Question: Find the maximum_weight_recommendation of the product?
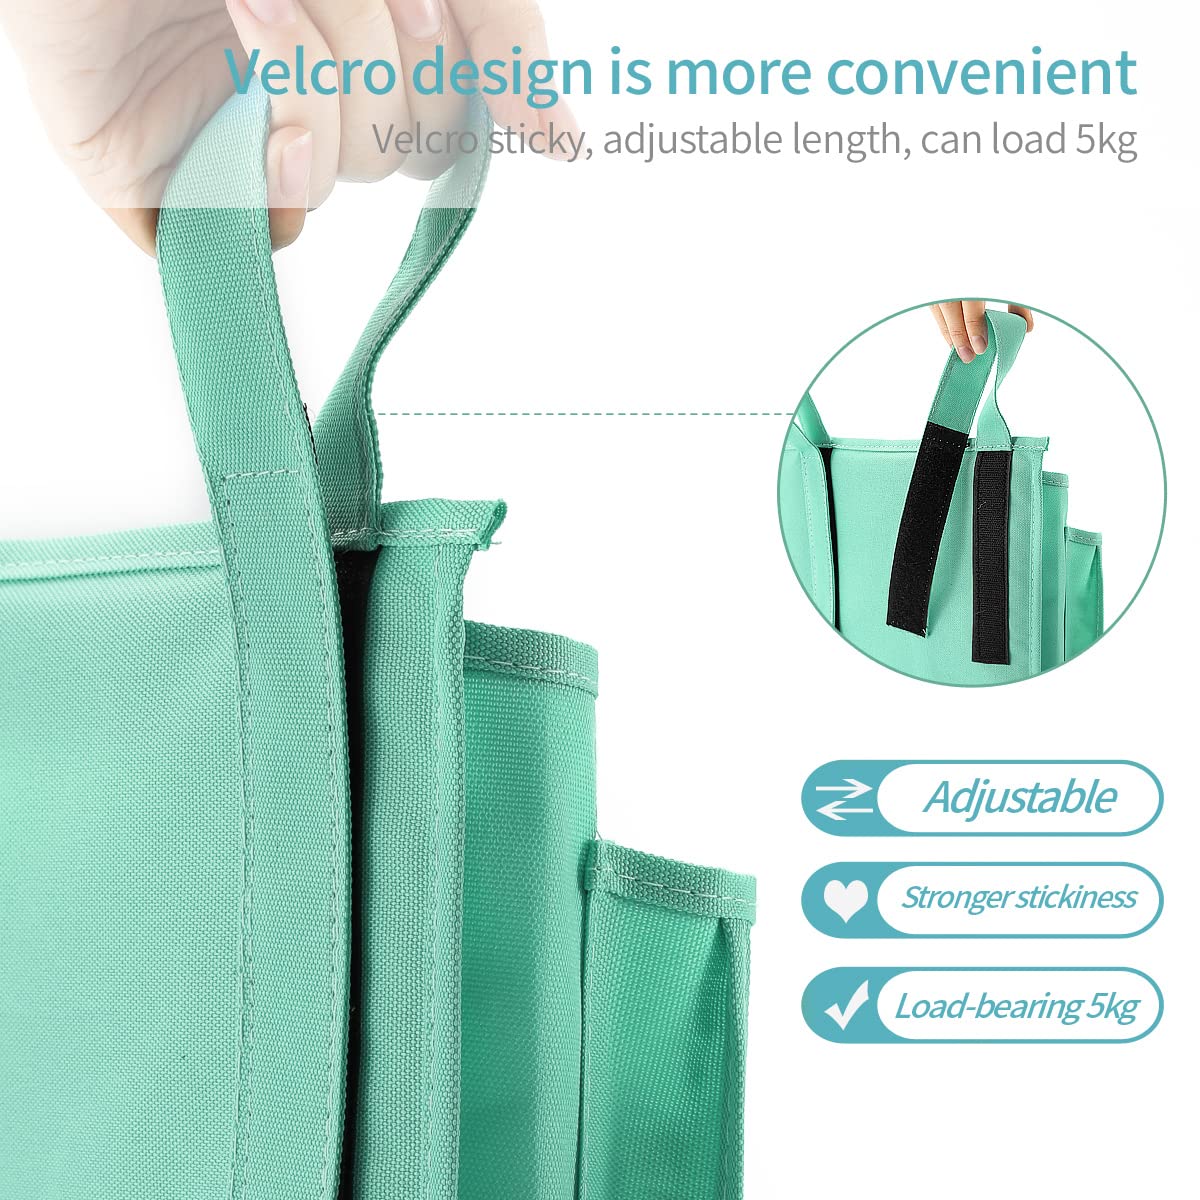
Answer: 5.0 kilogram